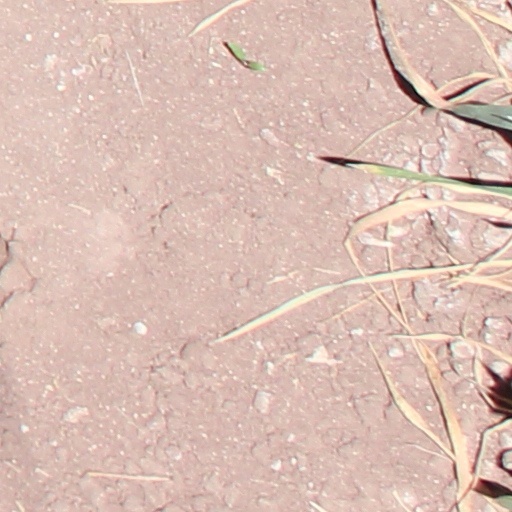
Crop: wheat